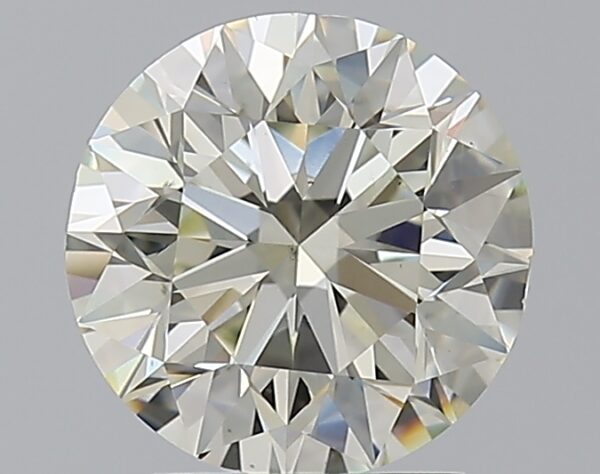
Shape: round
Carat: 2
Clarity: VS2
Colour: M
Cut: VG
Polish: VG
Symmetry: VG
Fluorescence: N
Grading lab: GIA
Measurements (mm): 7.9 x 8 x 5.06